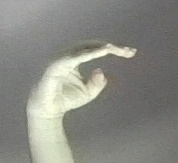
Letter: jeem